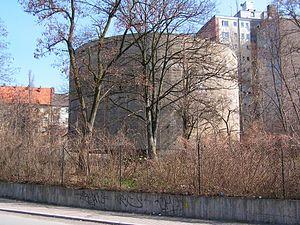
Le Schwerbelastungskörper est un monumental cylindre de béton situé à Berlin, en Allemagne.
L’histoire de Berlin aborde également la période préhistorique et antique du peuplement de la région alentour.
Welthauptstadt Germania était le projet hitlérien de construction d'une capitale monumentale pour le Troisième Reich en lieu et place de Berlin. Inspirée par ce qui pouvait exister dans d'autres capitales mais à des dimensions nettement plus grandes et conçue par Albert Speer, elle devait être construite une fois que l'Allemagne aurait remporté la Seconde Guerre mondiale.
Le Grand Dôme ou Halle du peuple est un projet architectural monumental qui devait voir le jour à Berlin sous le régime national-socialiste, dans le cadre de la reconstruction de la ville : Gesamtbauplan für die Reichshauptstadt. Il a été dessiné par Albert Speer.